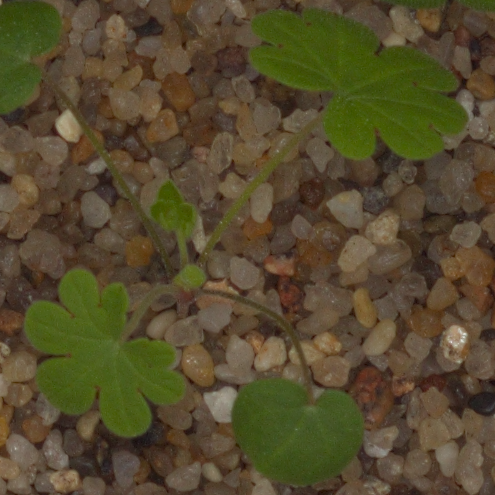
Label: smallflowered_cranesbill